Global Positioning System

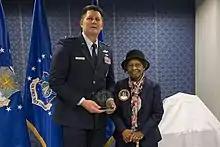
AFSPC Vice Commander Lt. Gen. D. T. Thompson presents Gladys West with an award as she is inducted into the Air Force Space and Missile Pioneers Hall of Fame.

Updates from the Navy TRANSIT system were too slow for the high speeds of Air Force operation. The Naval Research Laboratory (NRL) continued making advances with their Timation (Time Navigation) satellites, first launched in 1967, second launched in 1969, with the third in 1974 carrying the first atomic clock into orbit and the fourth launched in 1977.